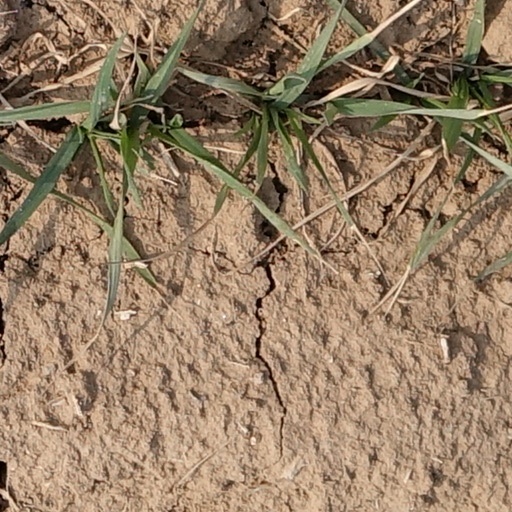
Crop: wheat